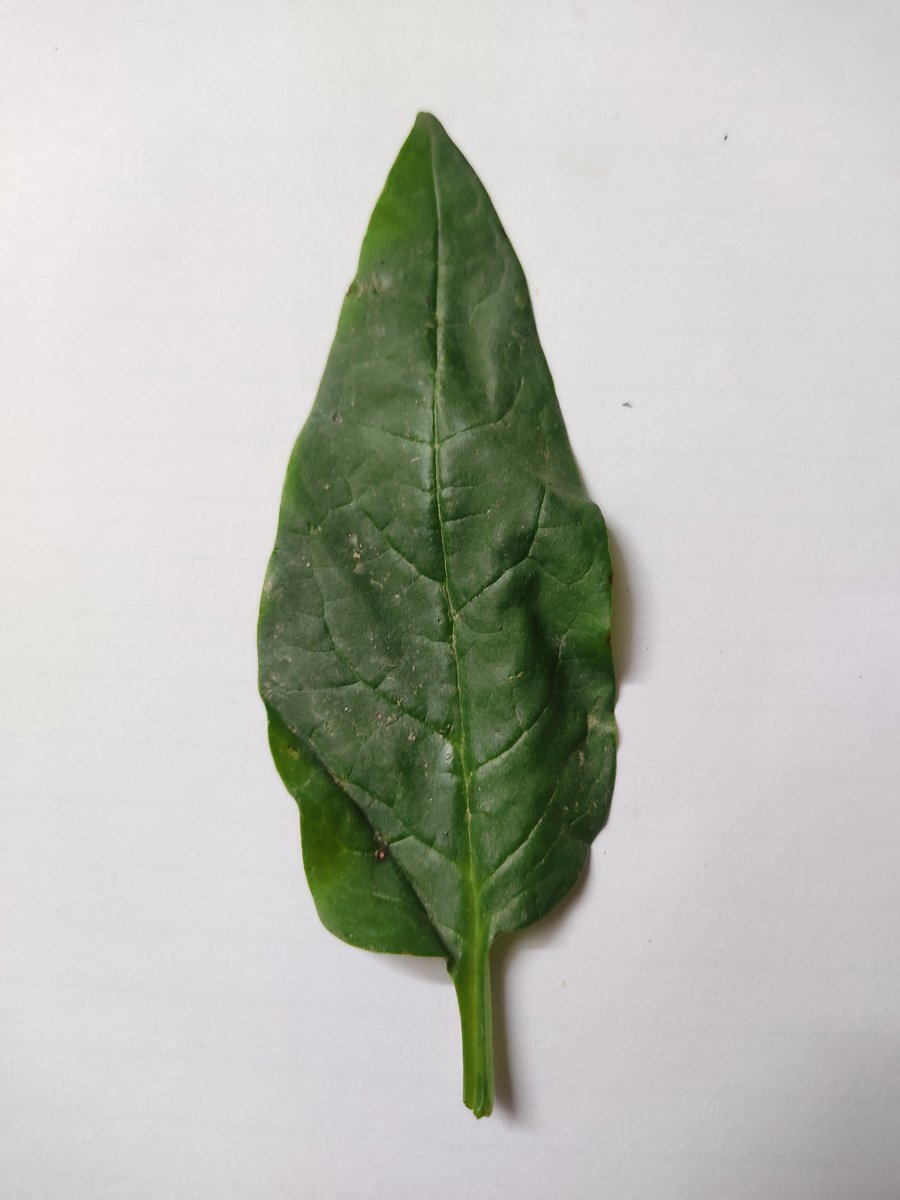
Label: Bacterial-Spot